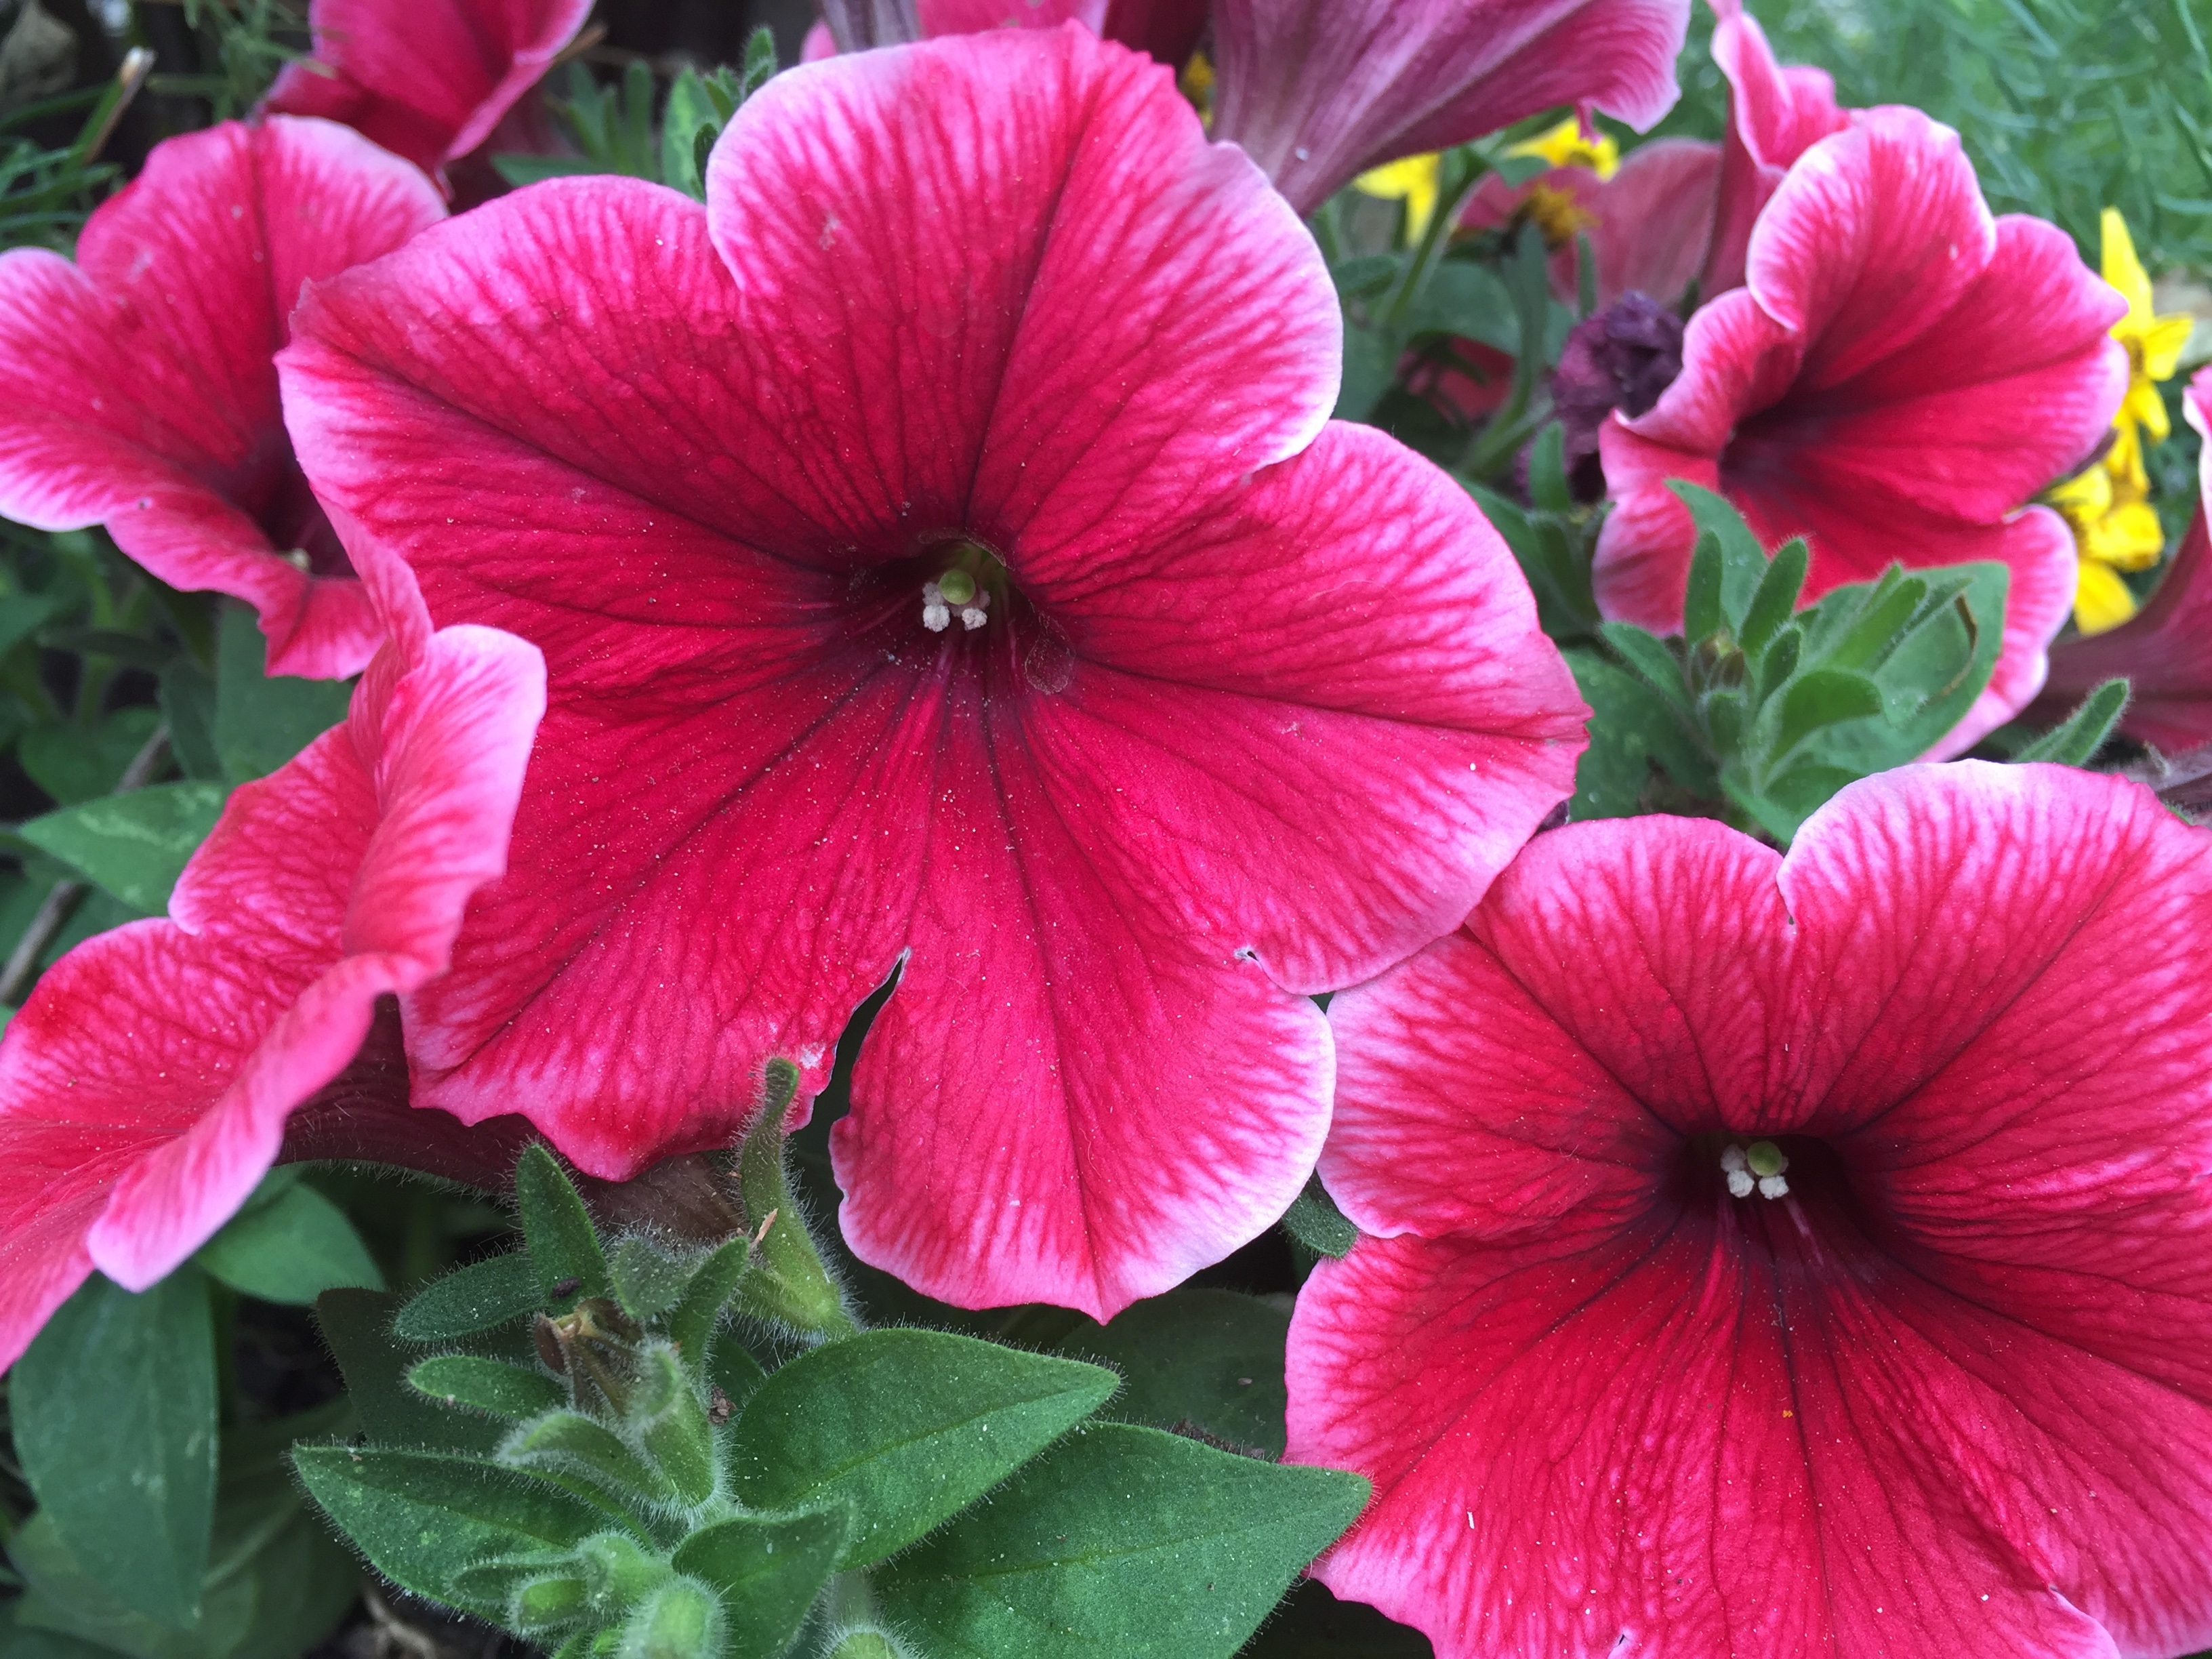
nature, blossom, plant, flower, petal, bloom, green, red, botany, pink, flora, macro photography, flowering plant, chinese hibiscus, annual plant, land plant, violet family